WATM-TV

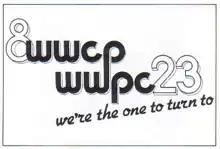
Logo from the WWCP/WWPC era.

In 1986, the owners of the market's newest station, WWCP-TV (channel 8), faced a problem. It had originally been slated to be a Pittsburgh station, but its owners petitioned the Federal Communications Commission (FCC) to move the license to Johnstown. In their petition, WWCP's owners cited lower programming costs in the Johnstown–Altoona–State College market. They also cited possible interference with WJW in Cleveland.